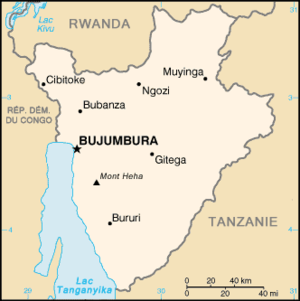
Burundi
Carte du Burundi
Burundi er et land i det centrale Afrika. Det grænser op til Rwanda mod nord, Tanzania mod syd og øst og Den Demokratiske Republik Congo mod vest. Ligesom nabolandet Rwanda, har landet haft mange stridigheder mellem befolkningsgrupperne hutu og tutsi; Burundi fik dog ikke nær så meget opmærksomhed som Rwanda i medierne. Stridighederne resulterede i en blodig borgerkrig, der varede fra 1993 til 2003.